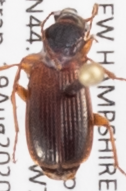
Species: Cymindis neglecta
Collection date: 2020-08-19
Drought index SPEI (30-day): -1.546
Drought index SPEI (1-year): -0.05
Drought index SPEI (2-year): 0.54